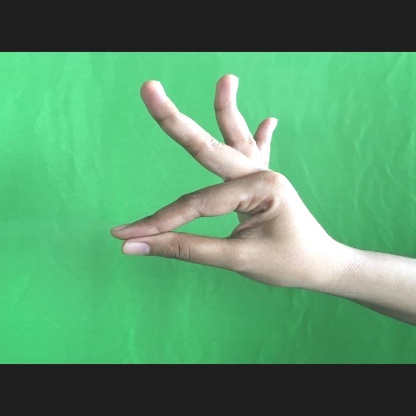
Mudra: Hamsasyam